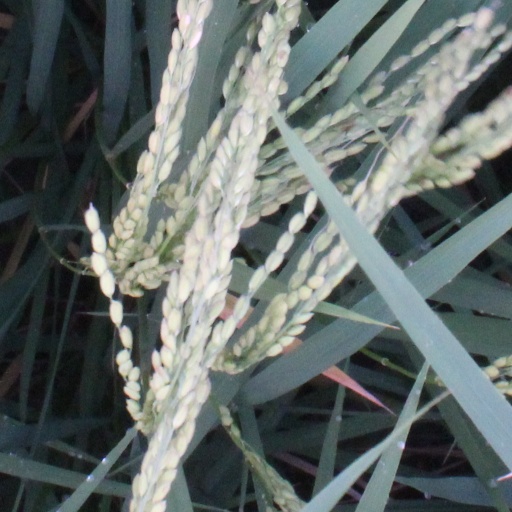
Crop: rice